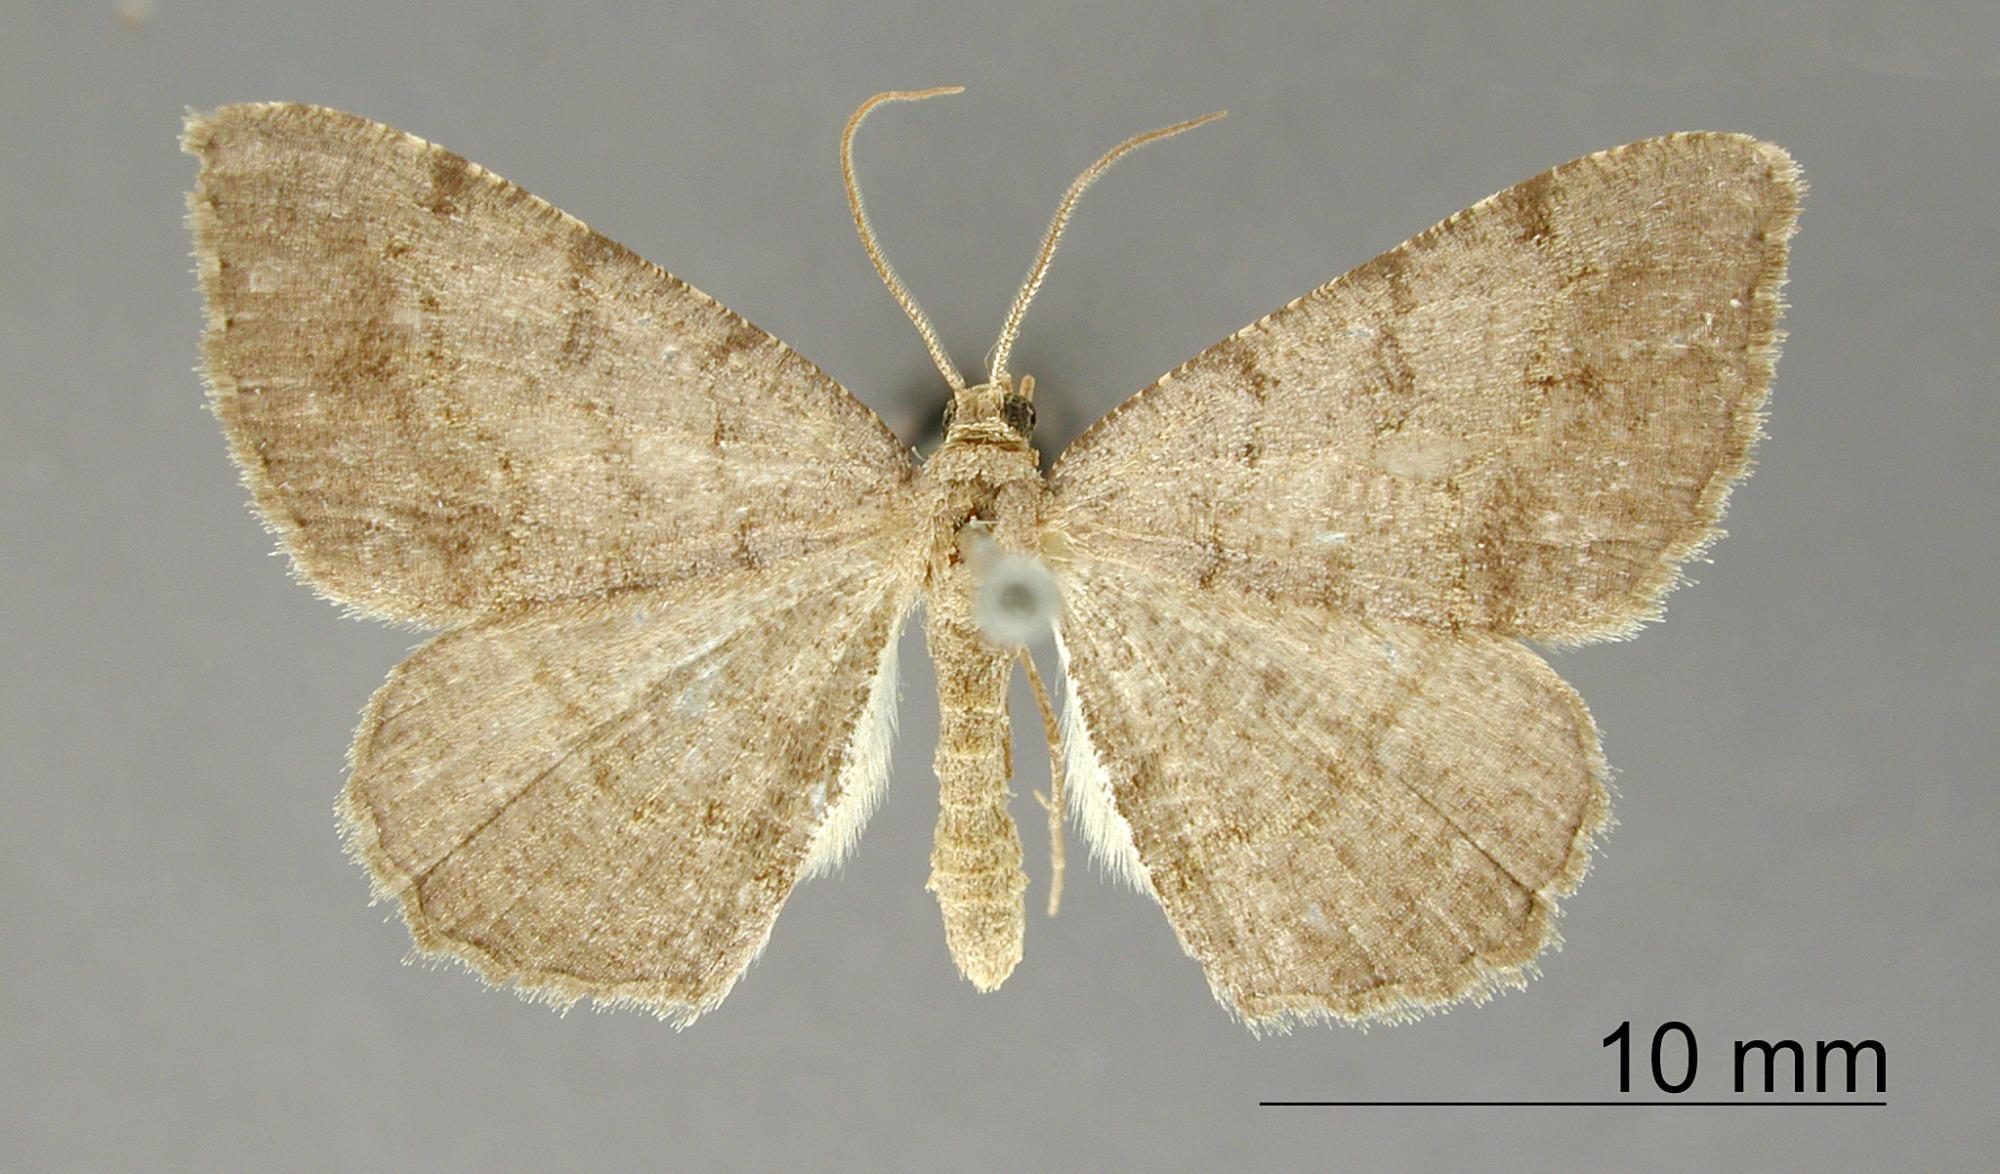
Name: Tephrina griseata
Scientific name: Tephrina griseata Schaus, 1898
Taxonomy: Animalia, Arthropoda, Insecta, Lepidoptera, Geometridae, Ennominae
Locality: Jalapa, Mexico